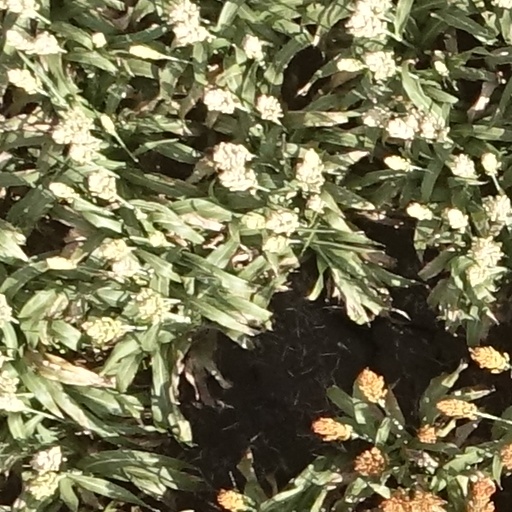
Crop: sorghum